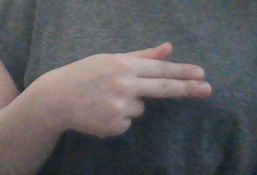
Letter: ghain